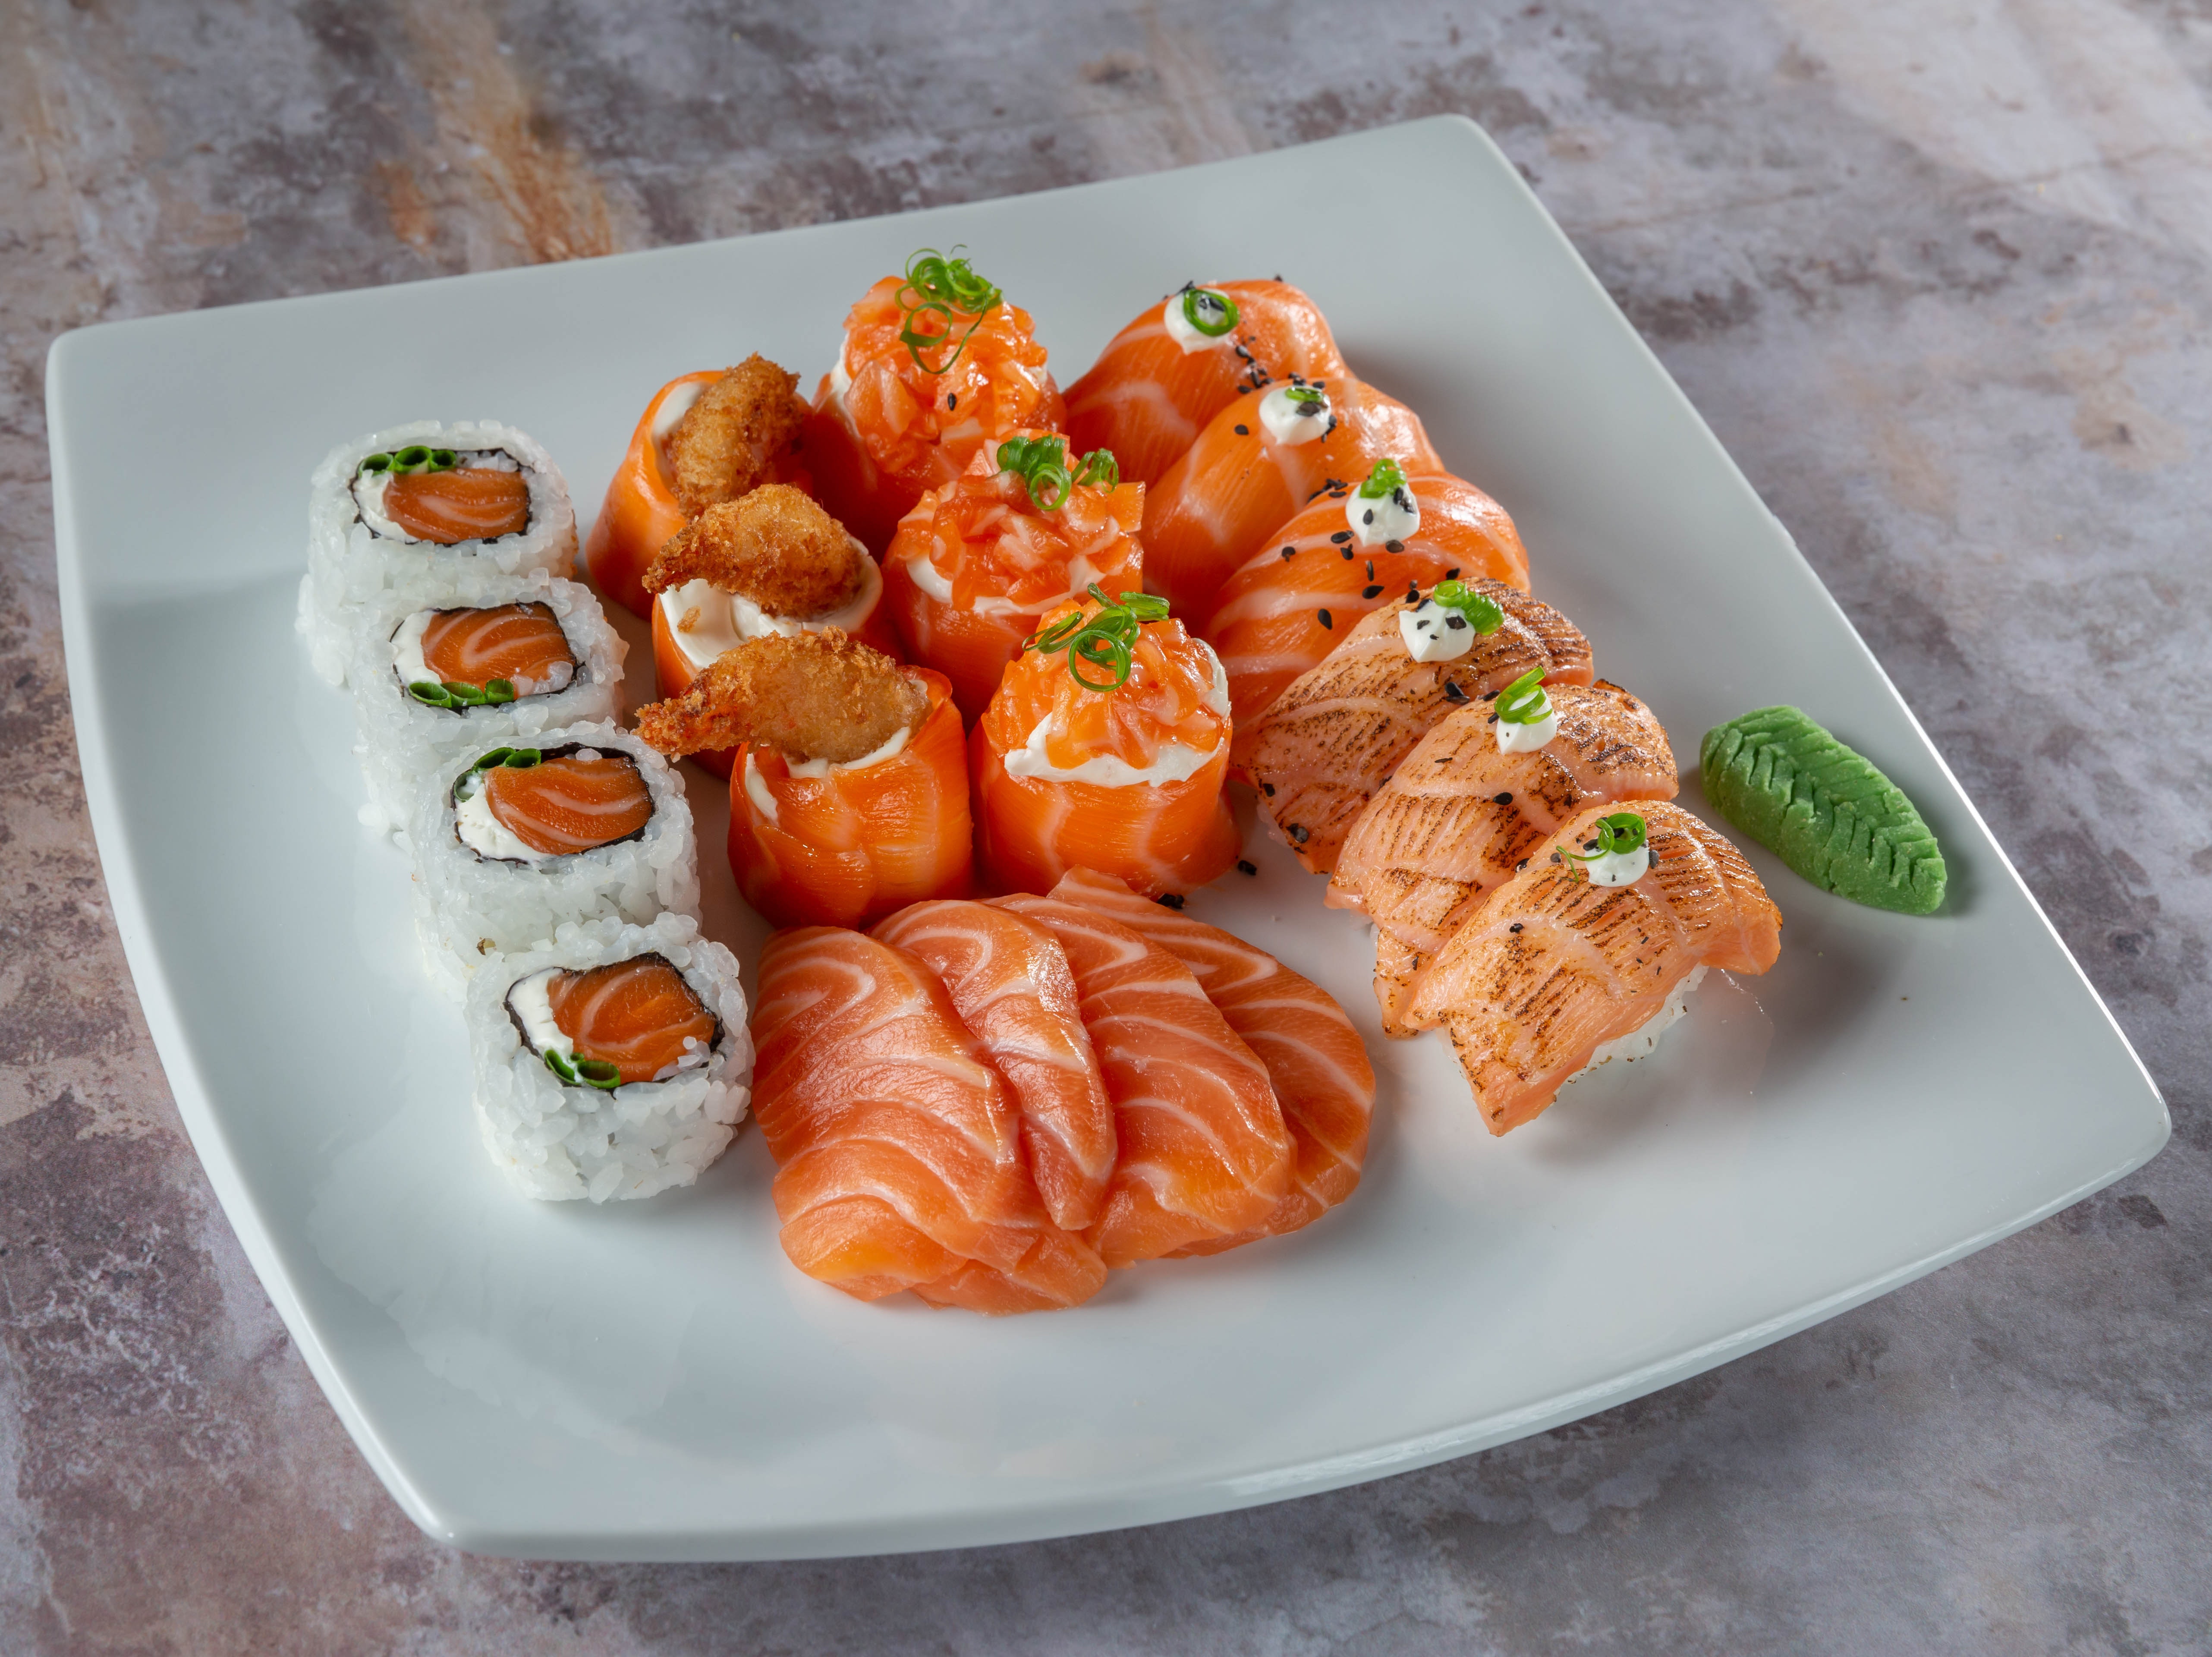
food, tableware, sushi, ingredient, recipe, cuisine, dish, fish slice, sashimi, dishware, salmon, plate, seafood, garnish, produce, Chinmi, platter, lox, finger food, smoked salmon, comfort food, delicacy, meat, side dish, Kasuzuke, vegetable, la carte food, hors d oeuvre, culinary art, appetizer, supper, japanese cuisine, sakana, brunch, lunch, serving tray, breakfast, tray, california roll, meal